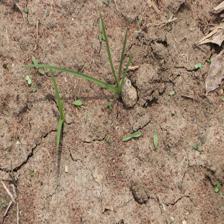
Label: Grass